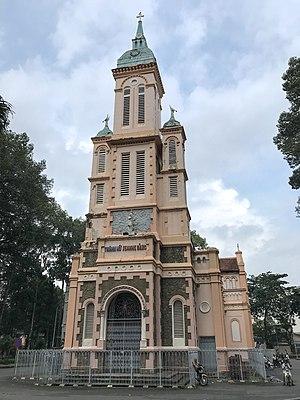
L'église Sainte-Jeanne-d'Arc est une église catholique dépendant de l'archidiocèse d'Hô-Chi-Minh-Ville qui se trouve à Cholon, quartier commerçant chinois de Saïgon.